Wes Unseld

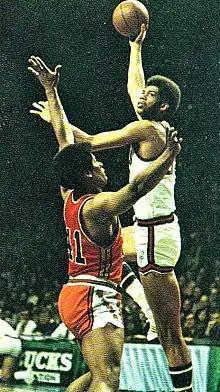
Unseld guarding Kareem Abdul-Jabbar of the Milwaukee Bucks 1971

Unseld was selected as the second overall pick by the Baltimore Bullets in the 1968 NBA draft. He was also selected by his hometown Kentucky Colonels of the American Basketball Association (ABA) in the 1968 ABA draft. Unseld was offered contracts by both teams but opted to sign with the Bullets of the more successful NBA despite them allegedly offering less money. After signing Unseld, Bullets owner Earl Foreman proclaimed that "this contract represents the most attractive and rewarding contract that has or will be signed by any player in the NBA this year."